Tsardom of Russia

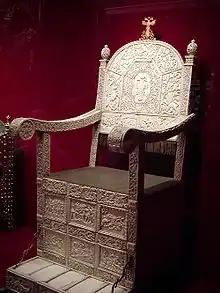
Ivory throne of Ivan IV of Russia

By the 16th century, the Russian ruler had emerged as a powerful, autocratic figure, a Tsar. By assuming that title, the sovereign of Moscow suggested that he was a major ruler or emperor on a par with the Byzantine emperor. "Tsar" represents the Slavic adaptation of the Roman Imperial title/name "Caesar") Indeed, after Ivan III married Sophia Palaiologina, the niece of the late Byzantine Emperor Constantine XI Palaiologos, in 1472, the Moscow court adopted Byzantine terms, rituals, titles, and emblems such as the double-headed eagle, which survives in the coat of arms of Russia. The Byzantine Empire was ready to be succeeded since it had been conquered by the Ottoman Empire in 1453.